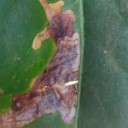
Label: Miner